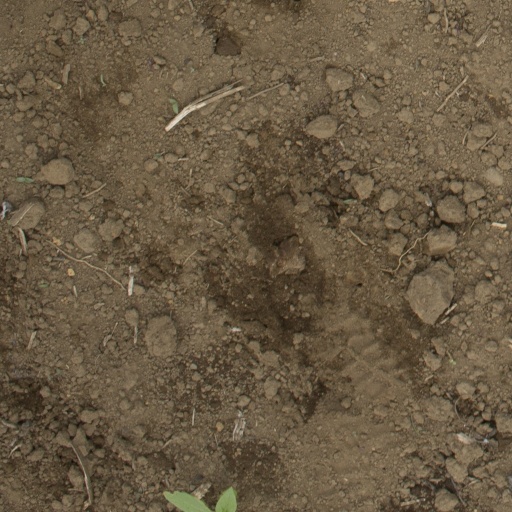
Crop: Jerusalem artichoke